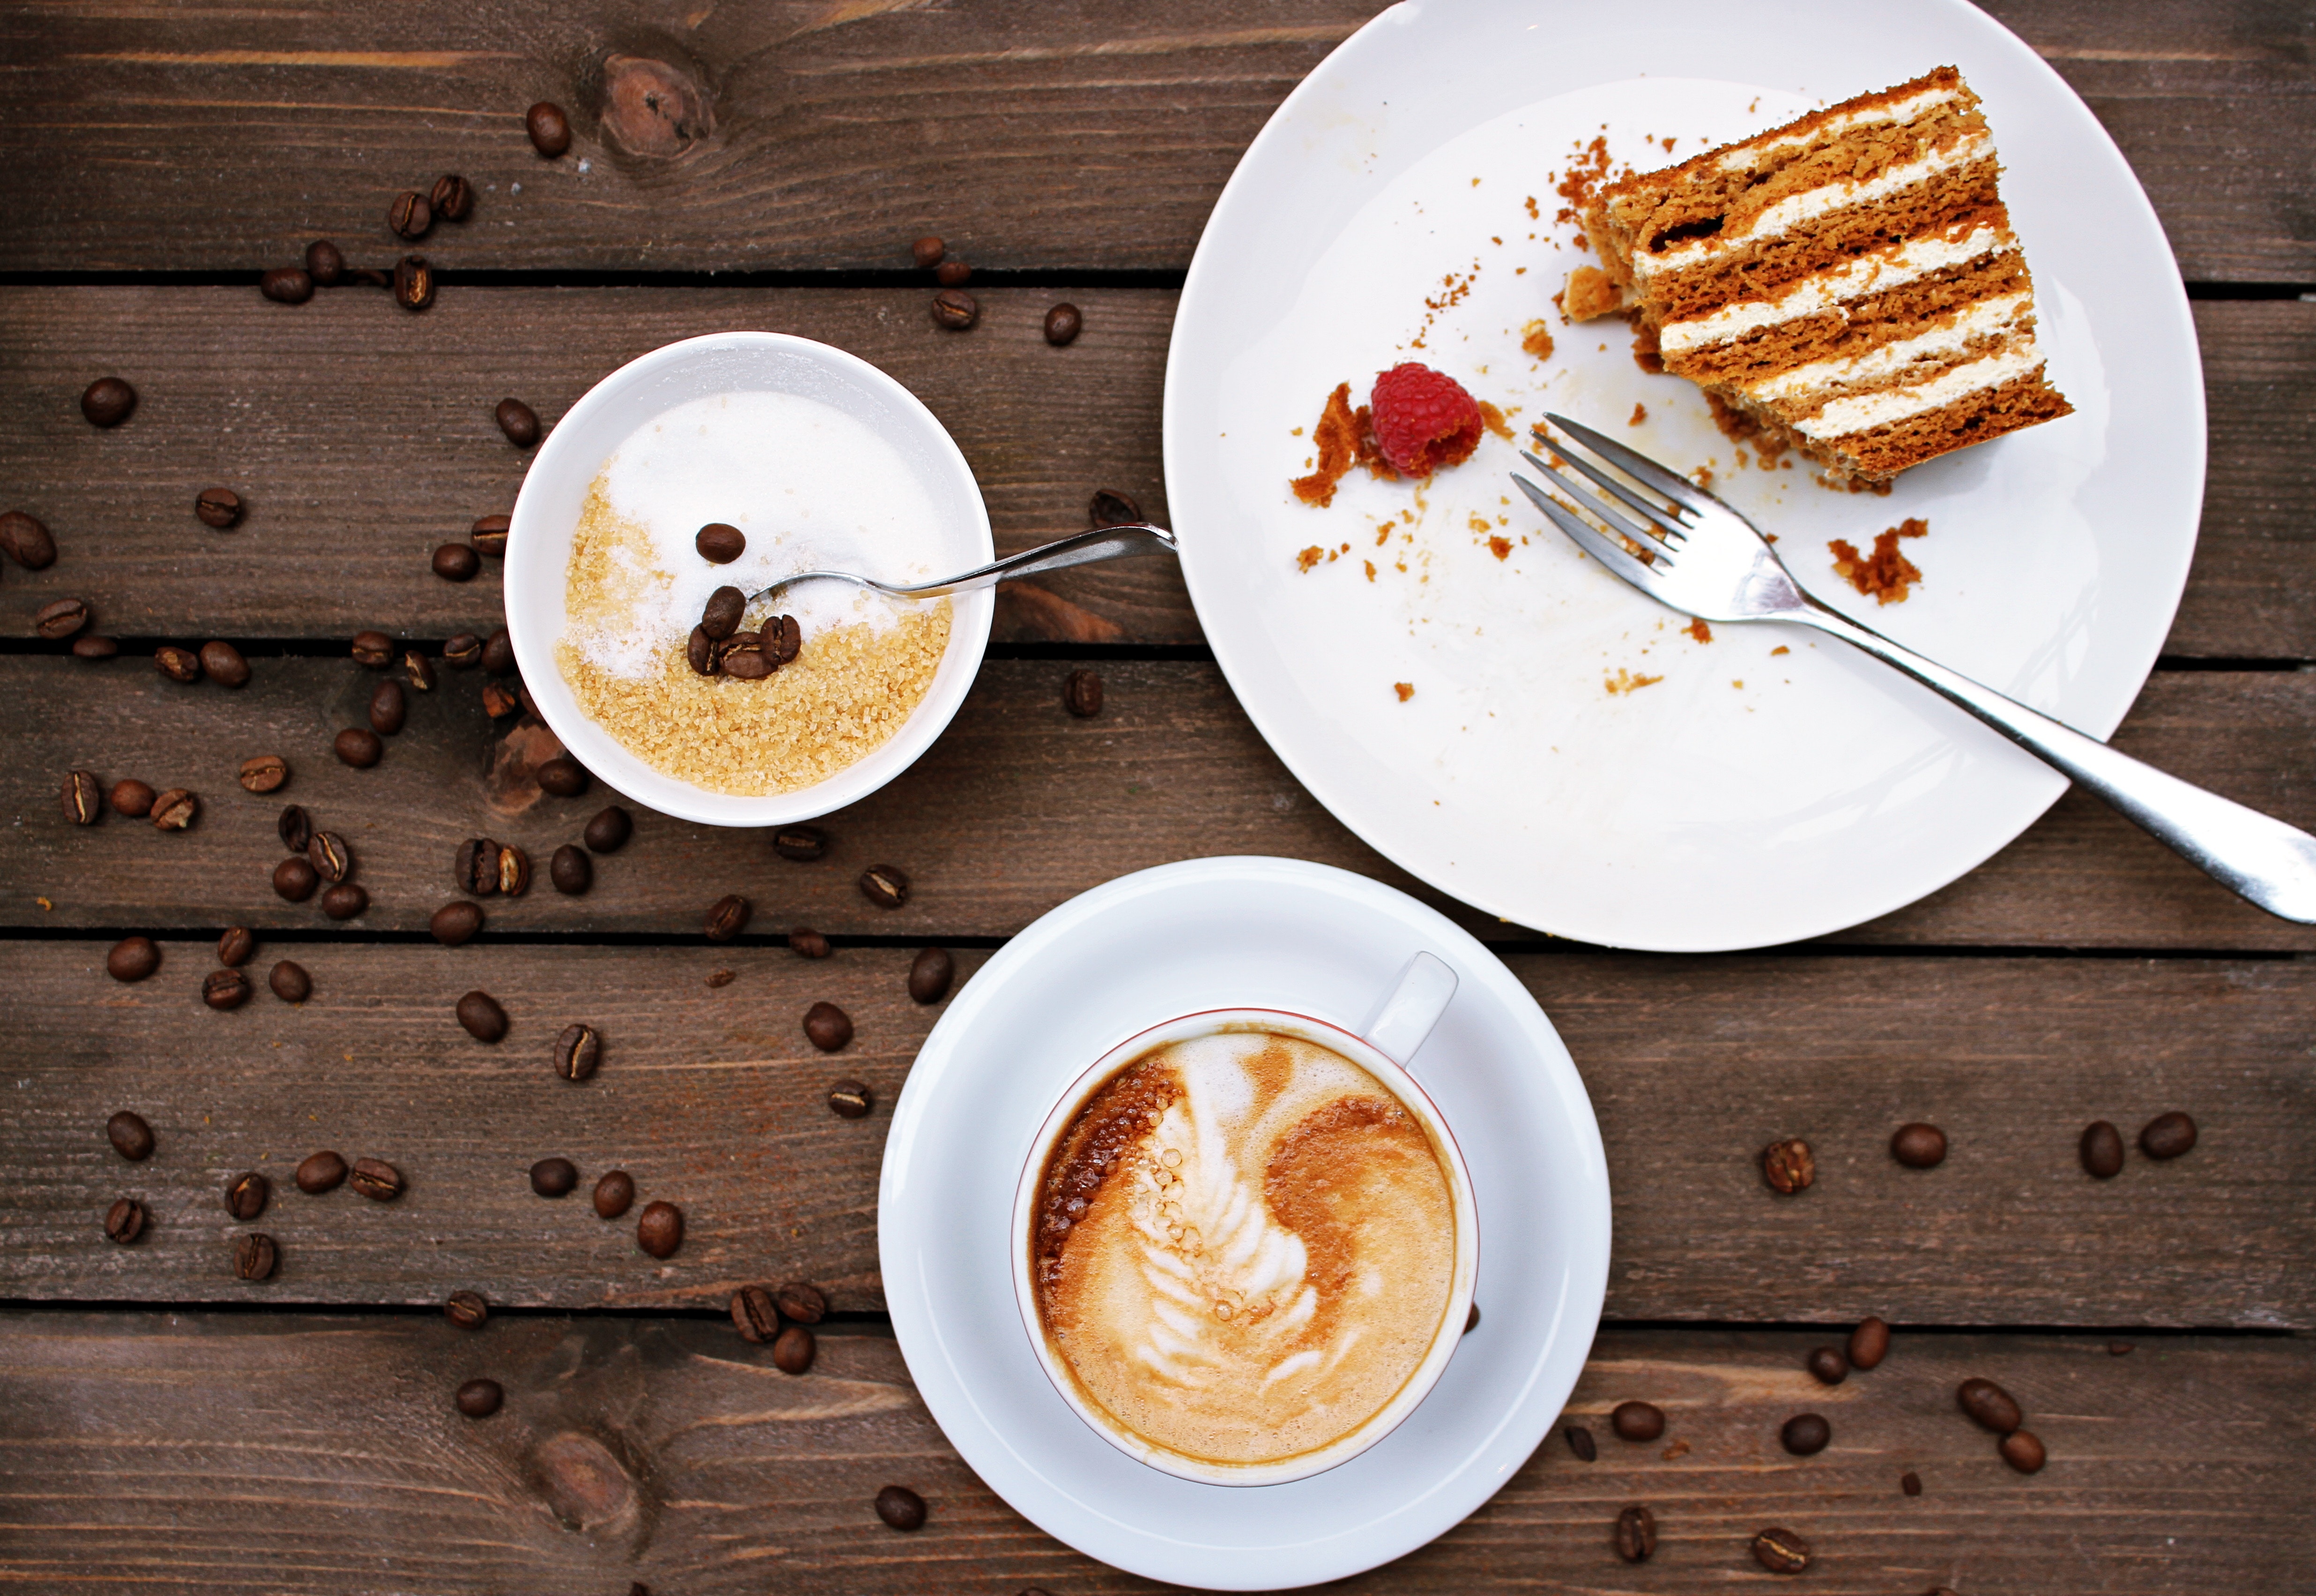
dessert, tableware, food, dish, cup, flavor, coffee cup, breakfast, coffee, cappuccino, dairy product